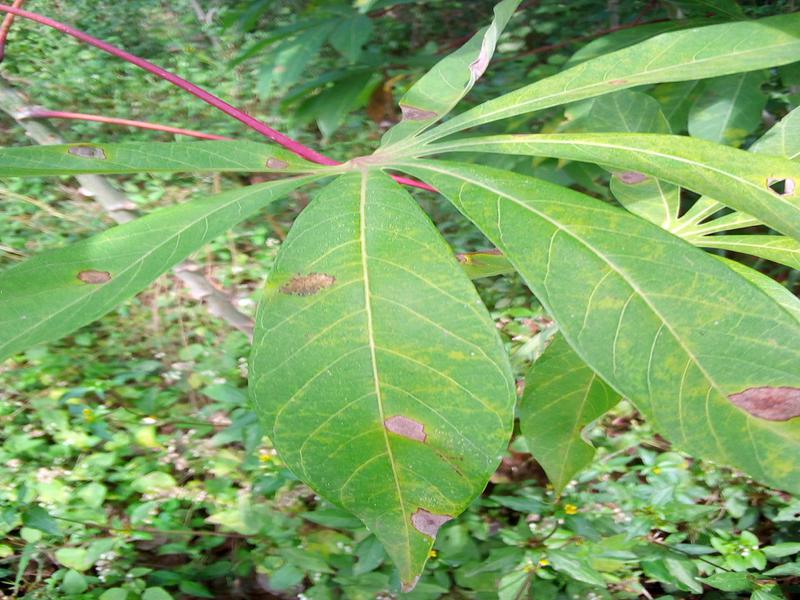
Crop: cassava
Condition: brown_streak_disease